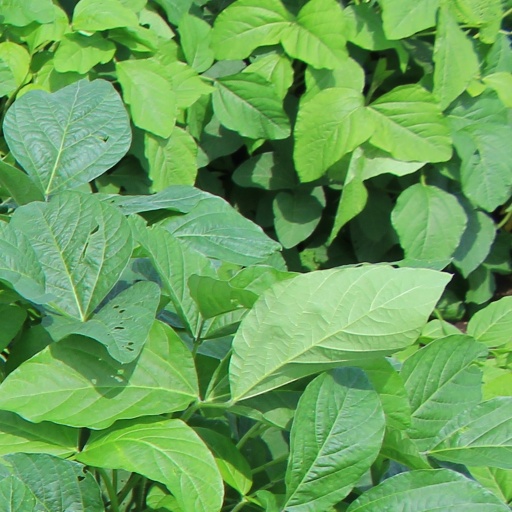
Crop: soybean